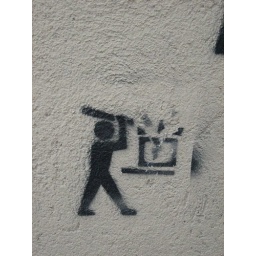
Stencils like this were all over Italy, another was a horse watching the same TV